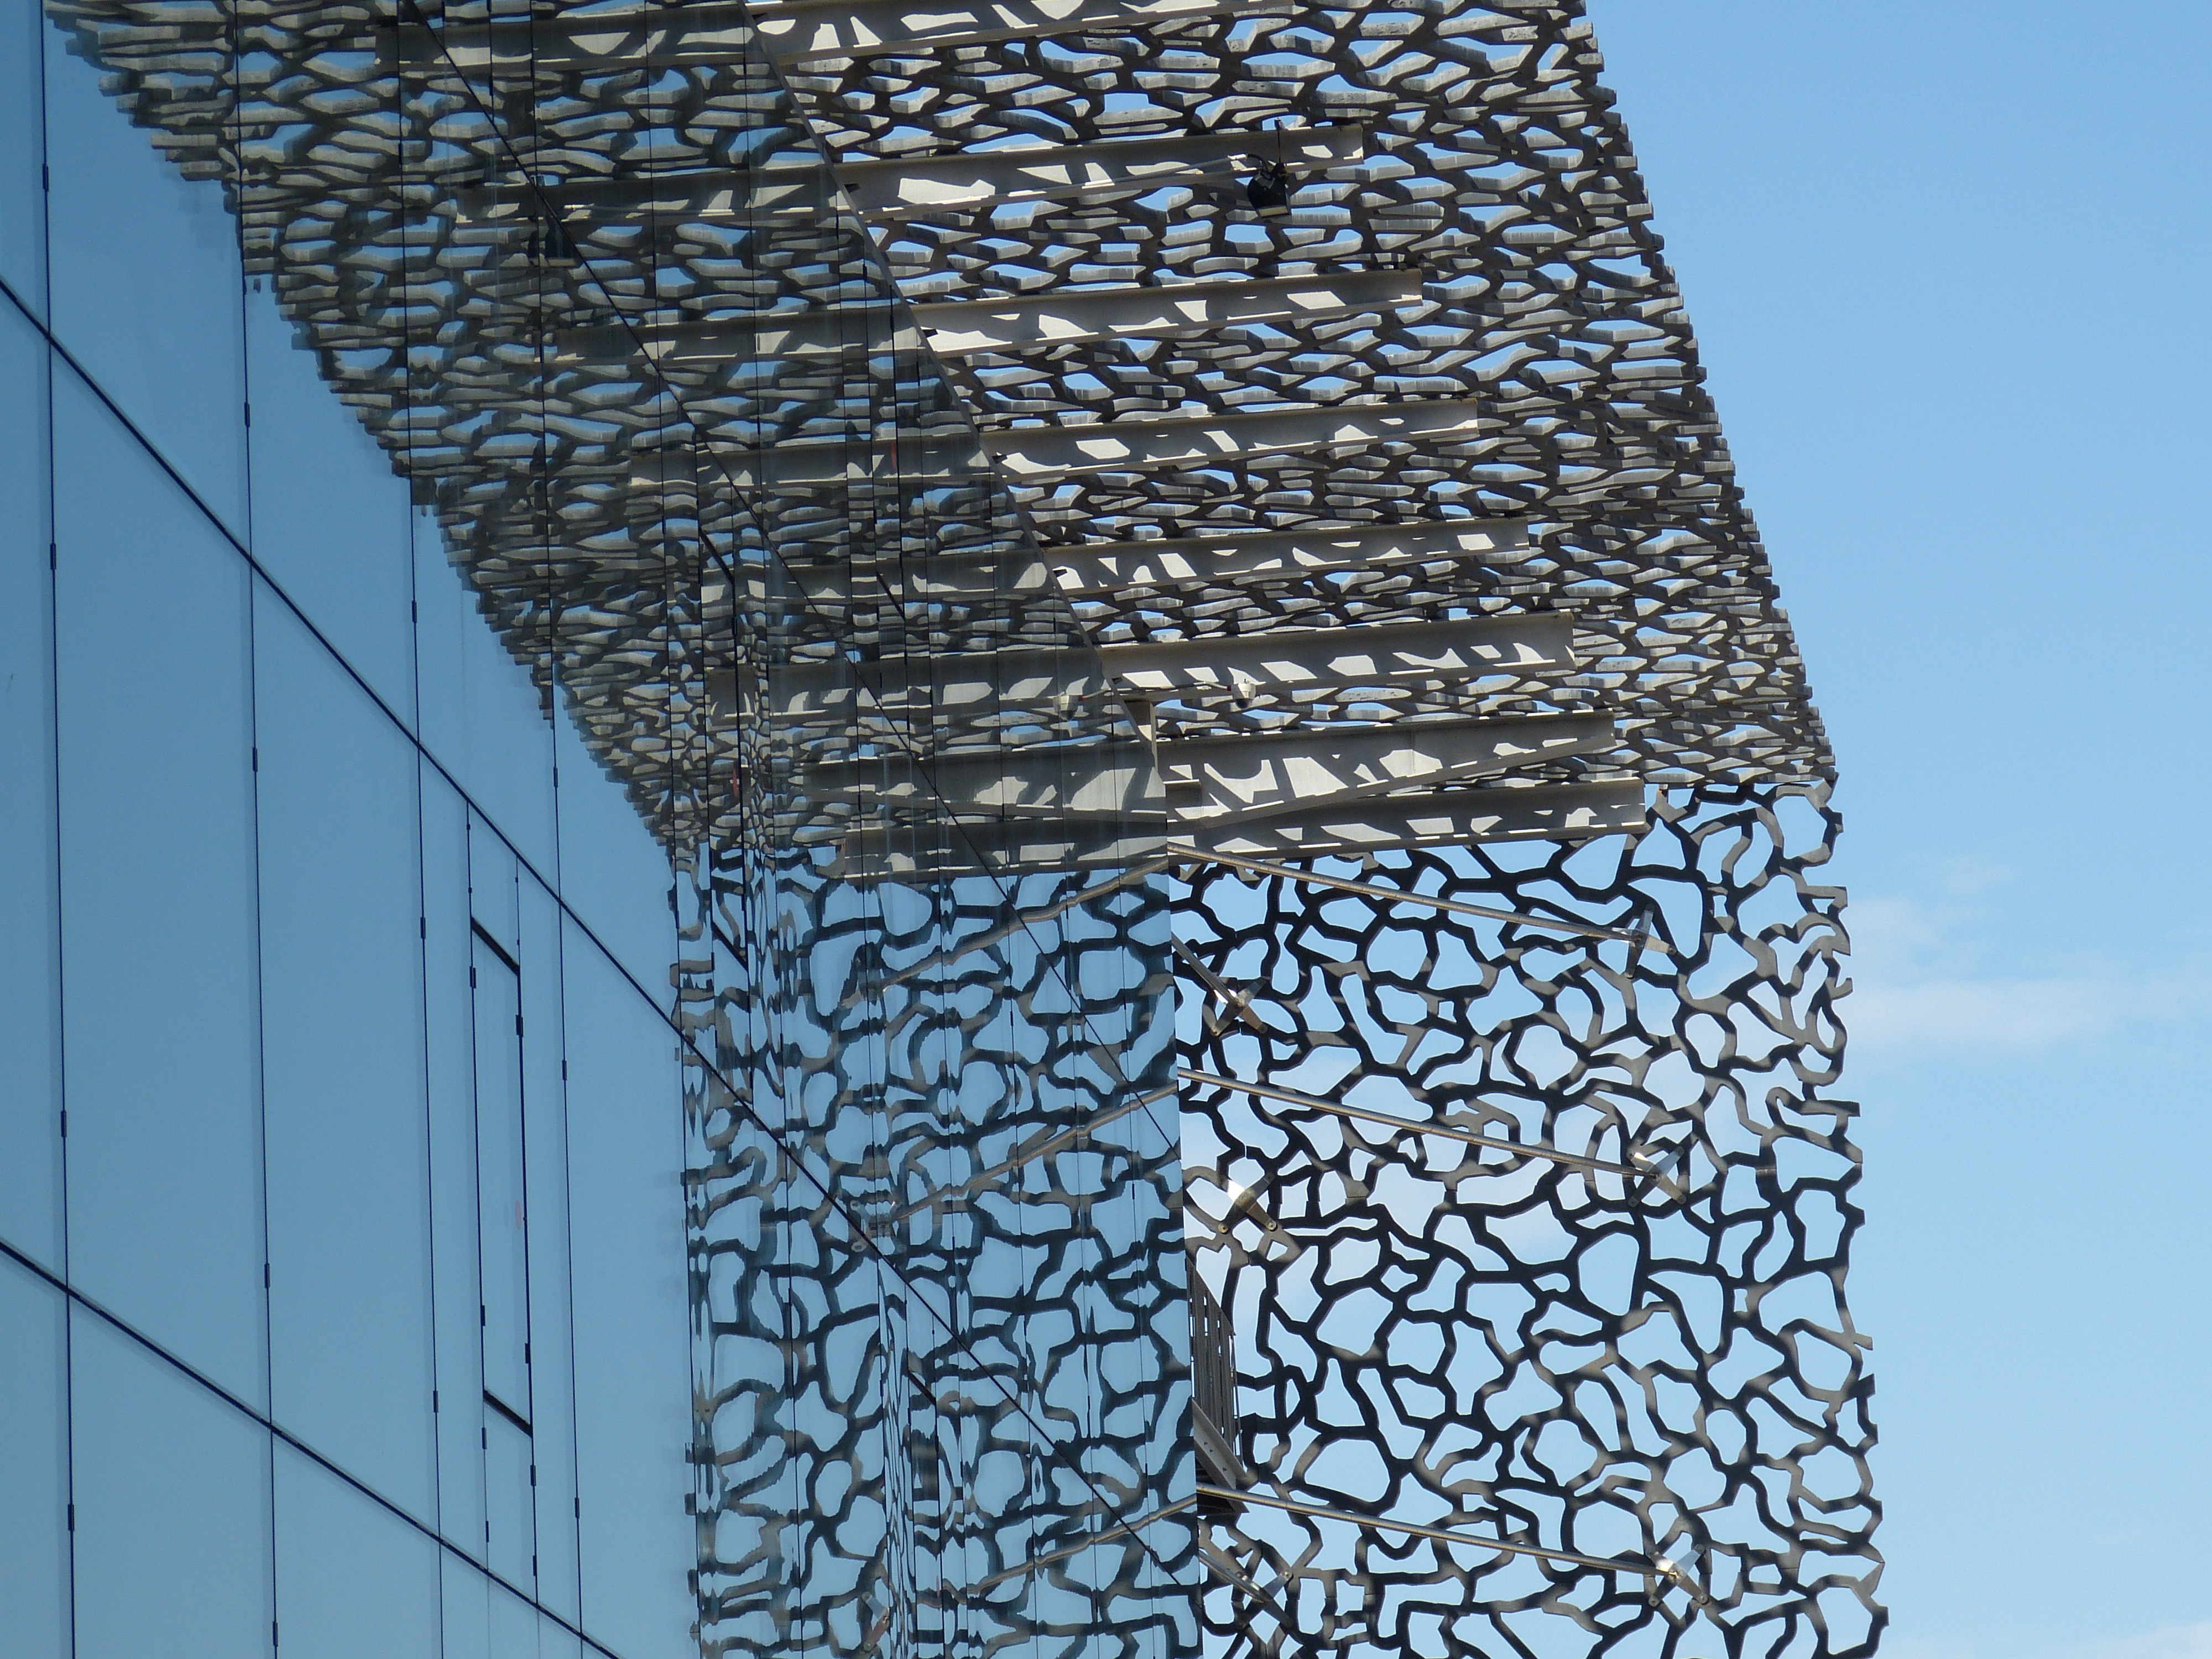
architecture, structure, city, skyscraper, monument, france, line, column, mediterranean, tower, museum, landmark, facade, blue, modern, tower block, sculpture, art, marseille, south of france, mucem